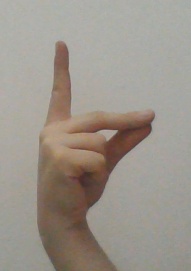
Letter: ta